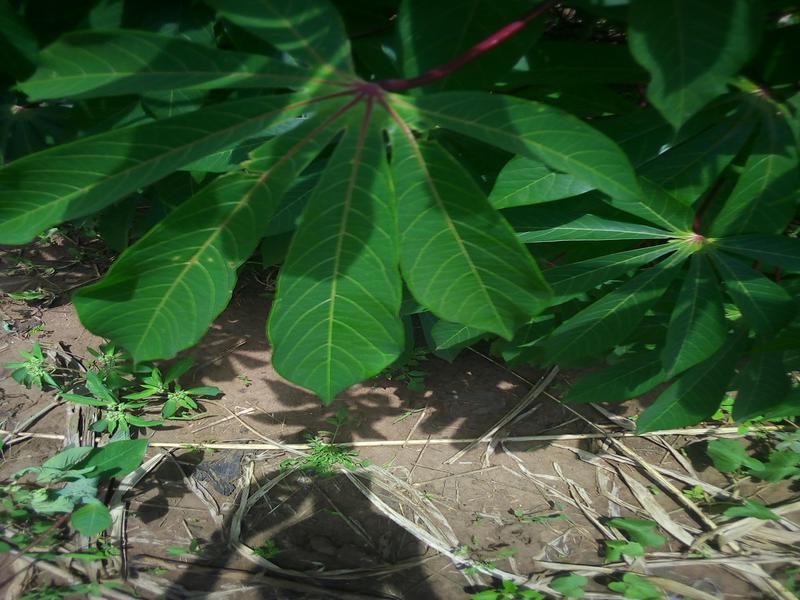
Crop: cassava
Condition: healthy